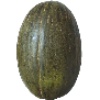
Label: Melon Piel de Sapo 1